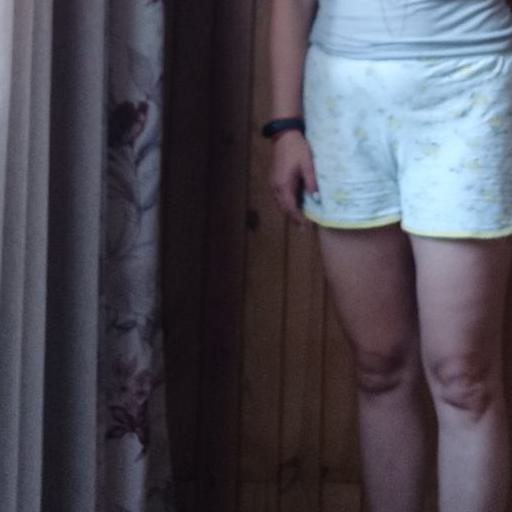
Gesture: no_gesture